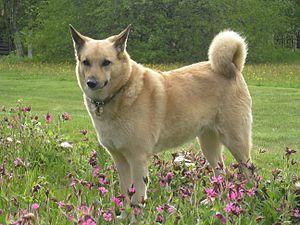
Le spitz finlandais est une race de chien originaire de Finlande. Il s'agit d'un chien de taille moyenne, de type spitz, à la robe rouge-brun à brun doré. Issue des régions orientales et septentrionales de la Finlande, la race a été désignée « Chien national finlandais » en 1979. Le spitz finlandais a été sélectionné en tant que chien de chasse pour le gibier à plumes.